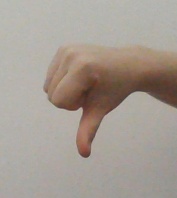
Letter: waw